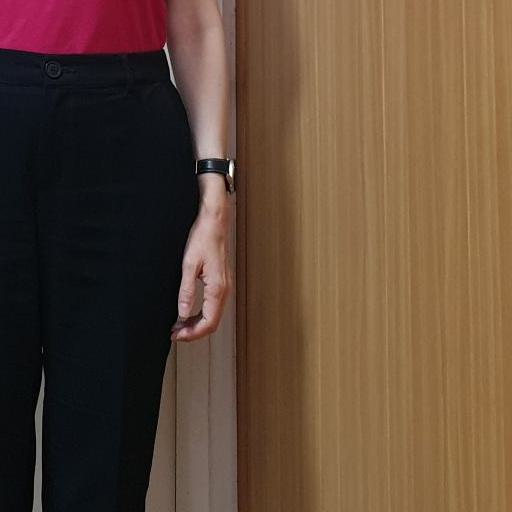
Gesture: no_gesture